Nizhny Novgorod Oblast Police

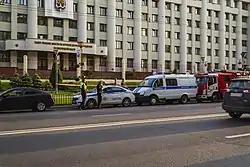

On the afternoon of October 2, 2020, opposition journalist and activist Irina Slavina committed an act of self-immolation near the Nizhny Novgorod Oblast Police headquarters, opposite Gorkovskaya metro station. She did this in protest against the actions of the Nizhny Novgorod Oblast Police who searched her associates in the Open Russia case. Slavina herself acted there as a witness and never came under criminal prosecution. She herself wrote on her Facebook page;